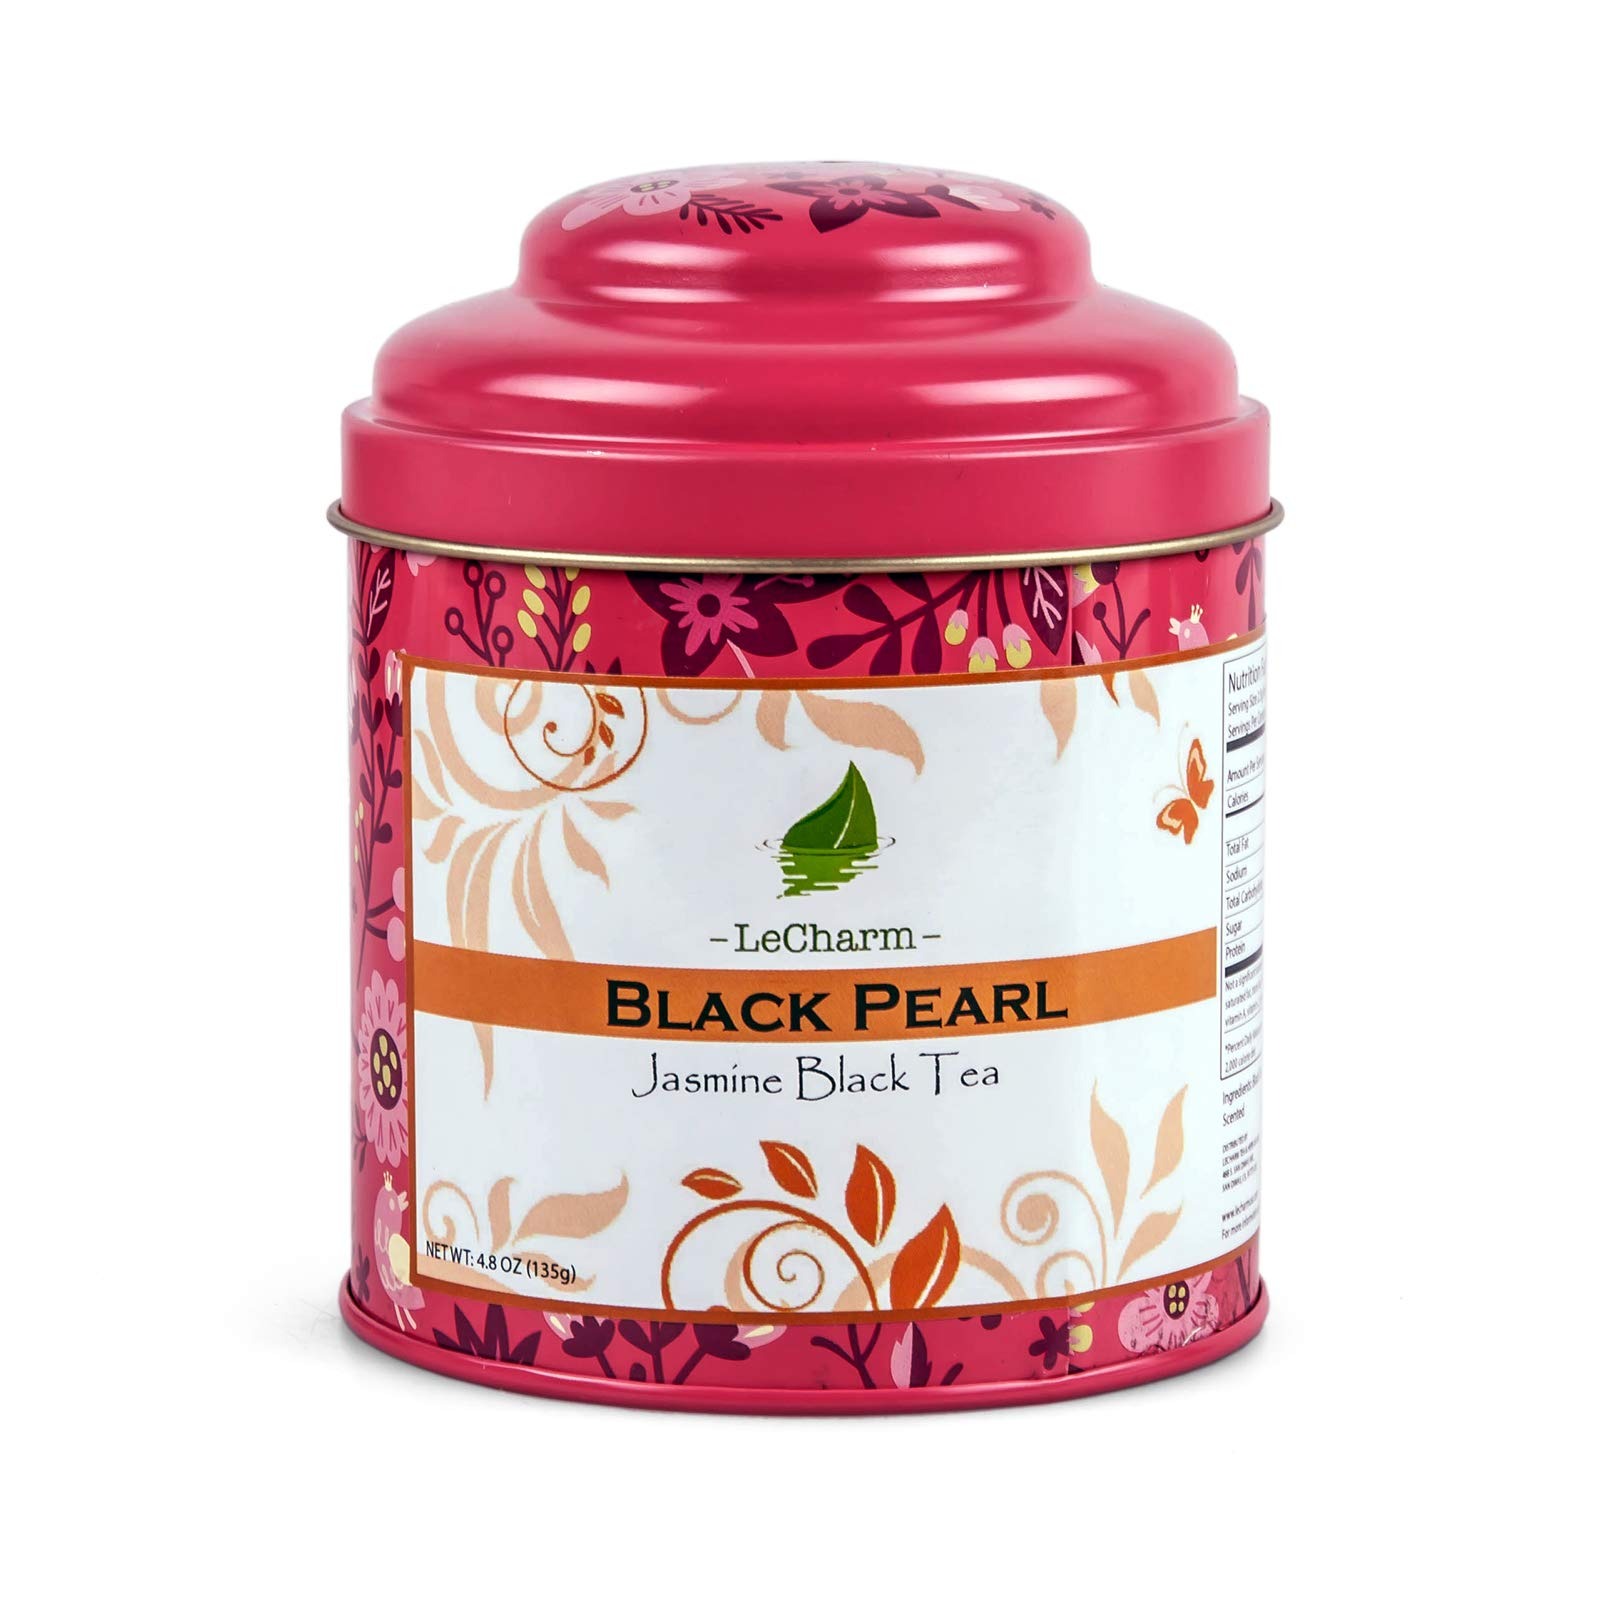
Item Name: LeCharm Black Jasmine Pearl Tea Loose Leaf Preium Quality Hot Flower Tea with Pleasant Aroma and Tonic Effect 135g (4.8 ounce)
Bullet Point 1: The Jasmine herbal plant is native to the tropical and warm area of Asia, like the southeast part of China.
Bullet Point 2: Black pearls, black jasmine teas and Chinese black teas.
Bullet Point 3: It’s rich, floral and uniquely refreshing. With its delicate jasmine aroma.
Bullet Point 4: Best served: Hot Tea.
Bullet Point 5: 4.8oz/135g. Organic tea makes a great gift option for friends, relatives, colleagues and neighbors. A high-quality, beneficial and tasty Chinese green tea is a great idea for any holiday.
Product Description: <p>The Jasmine herbal plant is native to the tropical and warm area of Asia, like the southeast part of China. Centuries ago, jasmine black tea is only be prepared for Chinese royal in summer for cooling and relaxation, as it became famous gradually by its special aroma, more tea leaves&rsquo; farmers started to plant jasmine, and the production had an sharply increase during Han dynasty. Until now, jasmine is still popular in Asian area, and every year, thousands tons jasmine is been exported to Europe and .America. At present, jasmine black has become an international famous tea for the whole world.</p> <p> </p> <strong>IT IS VERY EASY TO BREW THE BLACK JASMINE TEA.</strong> <p>Like all green tea, Black Jasmine Tea should be brewed in clean, mineral free water. Bring fresh water to a rolling boil and pour into tea cup. Add 2.5g white peony to the water. Brew 3 to 5 minutes or to desired strength for optimal taste. Sweeten to taste with honey or sugar.</p>
Value: 4.762
Unit: Ounce

Price: 15.99